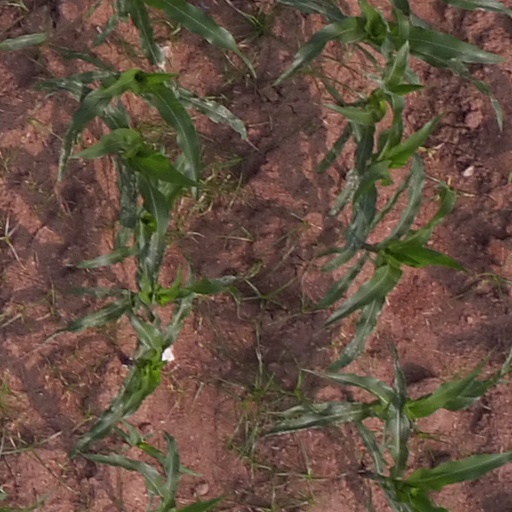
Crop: maize; corn